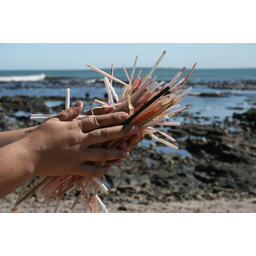
Label: plastic